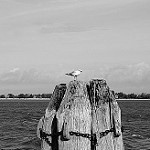
Label: B & W